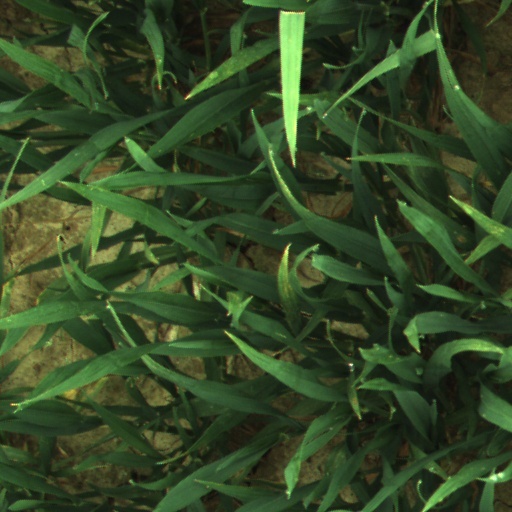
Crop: wheat